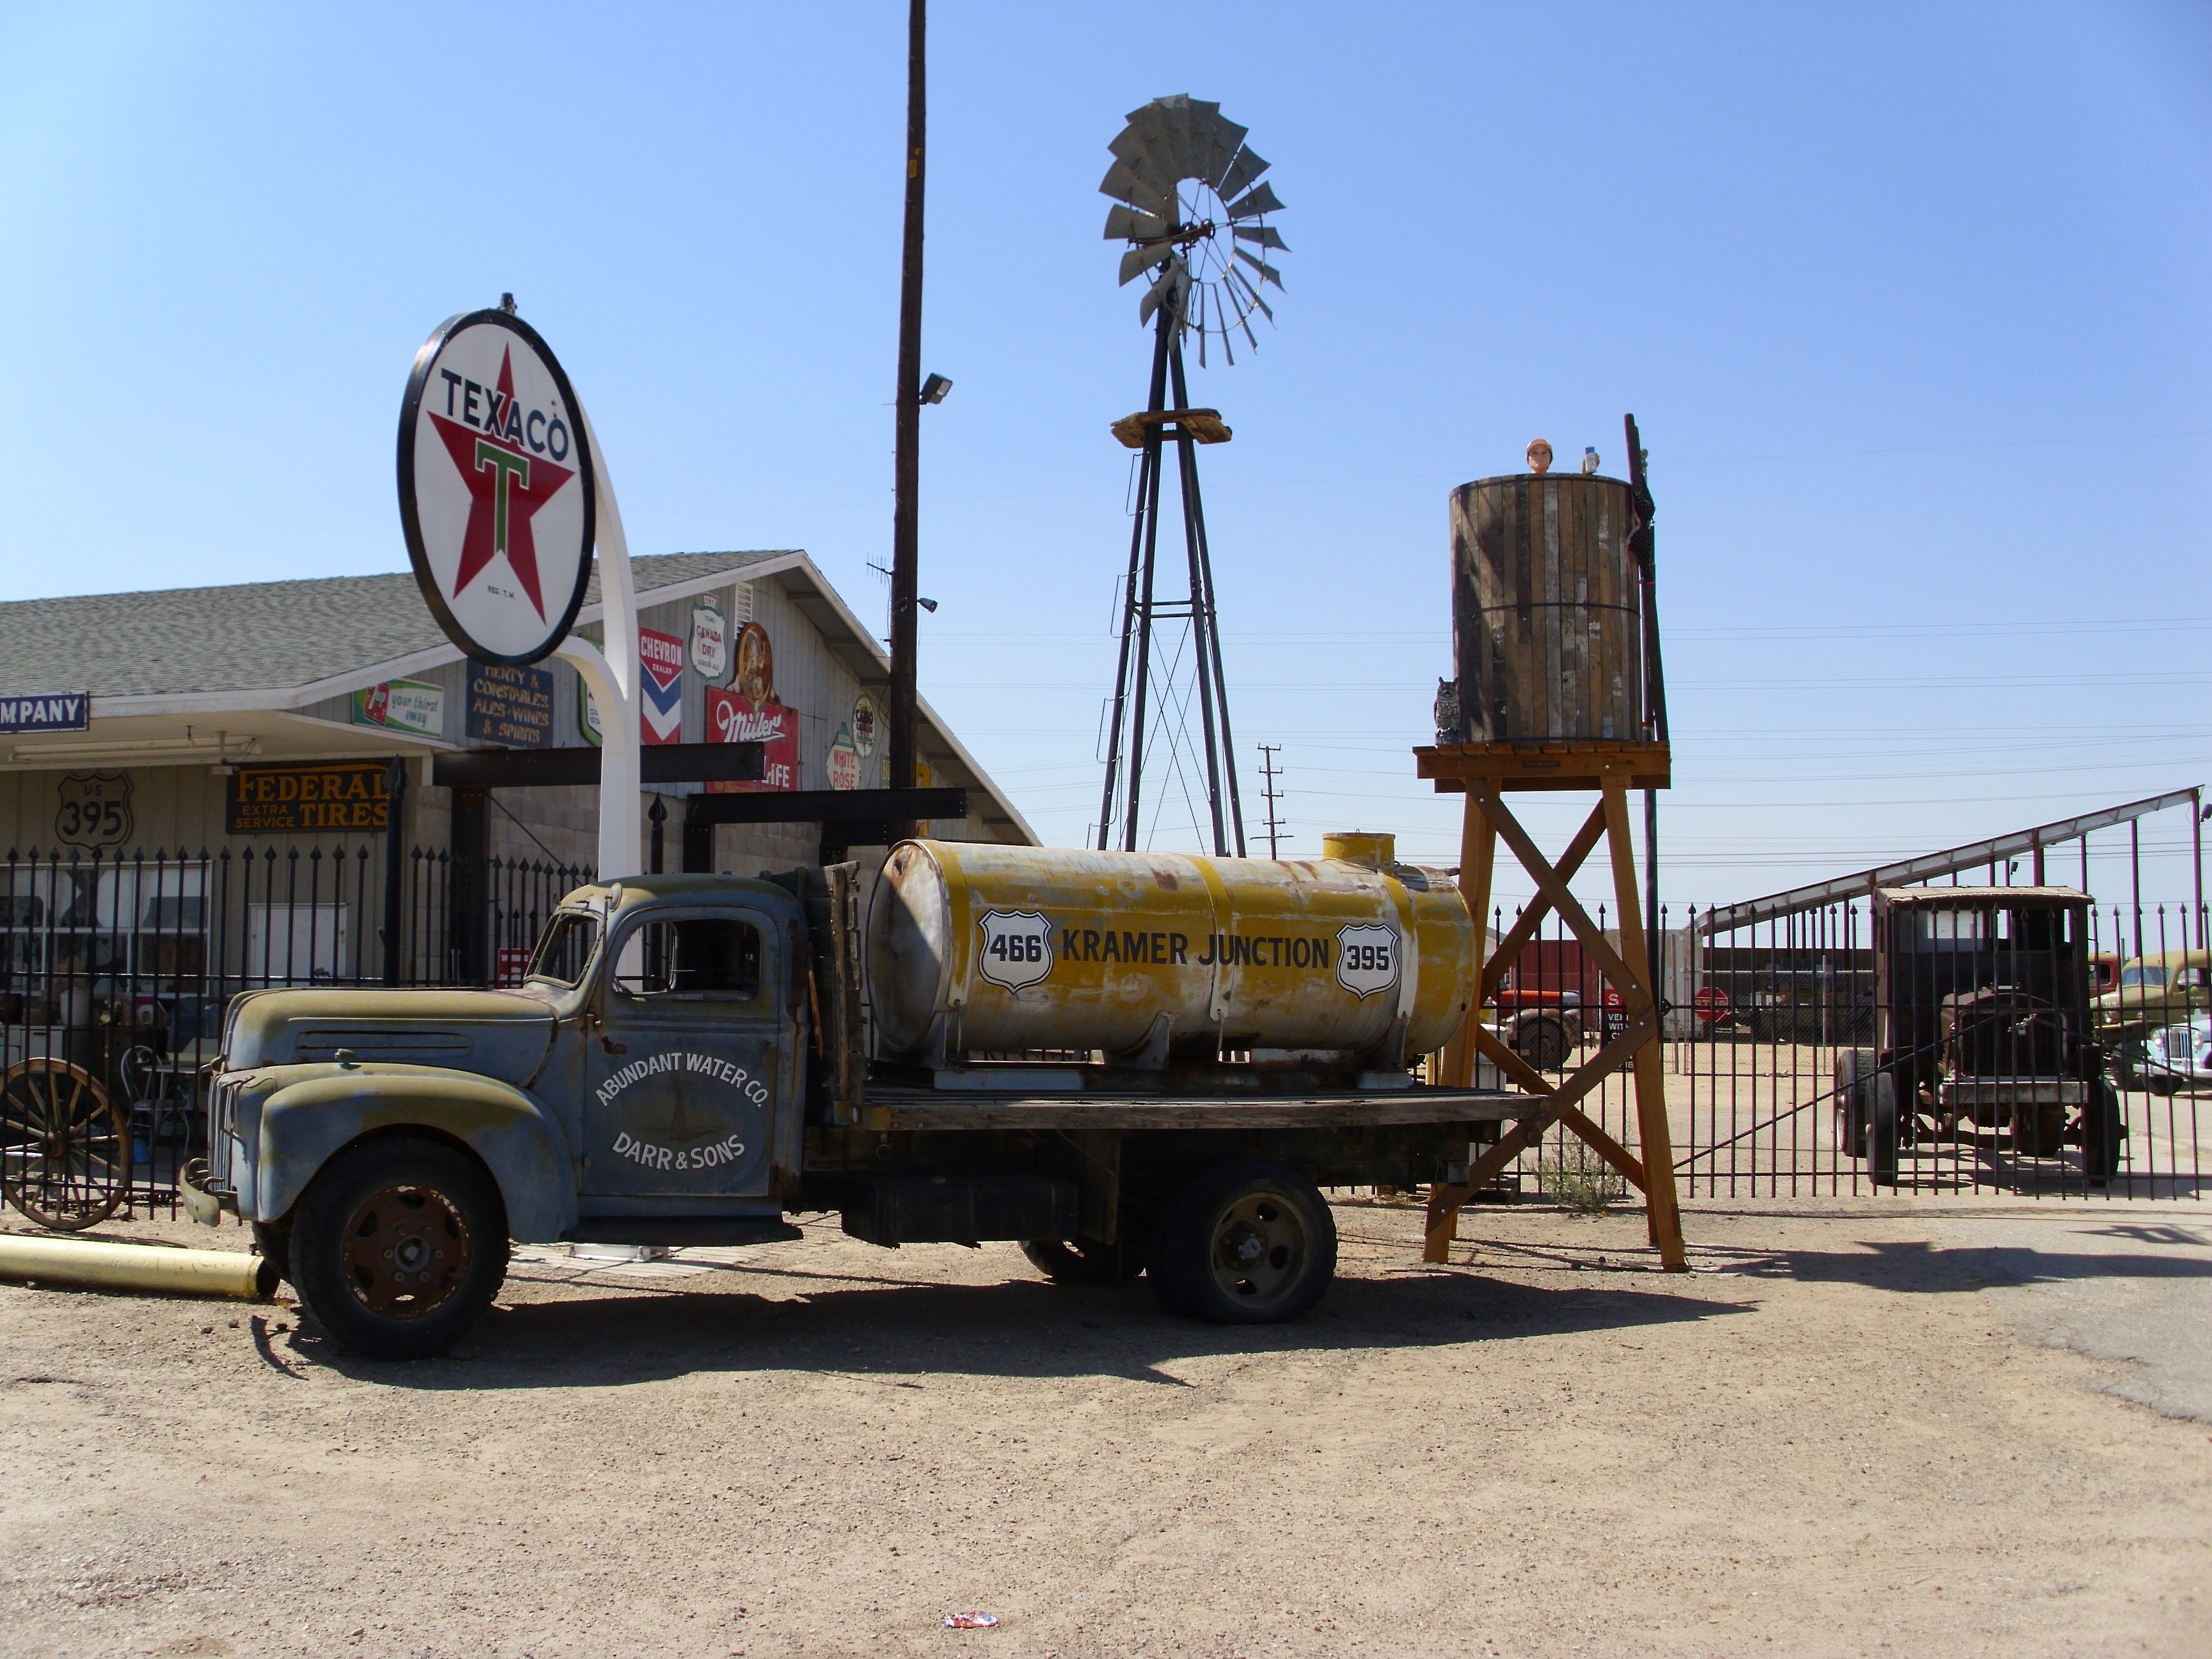
automobile, old, asphalt, transport, truck, vehicle, usa, auto, motor vehicle, united states, oldtimer, exhibition, stainless, old cars, construction equipment, kramerjunktion